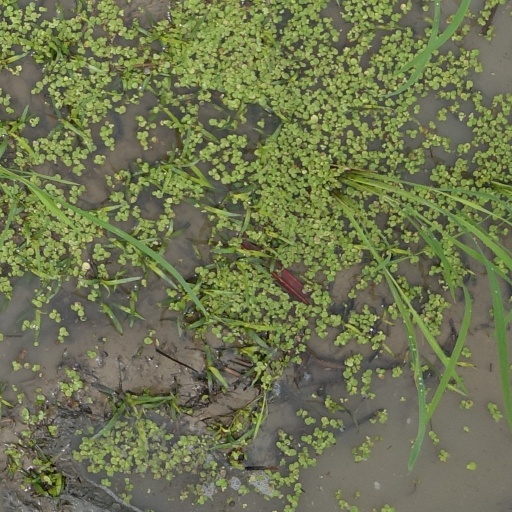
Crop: rice